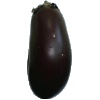
Label: eggplant